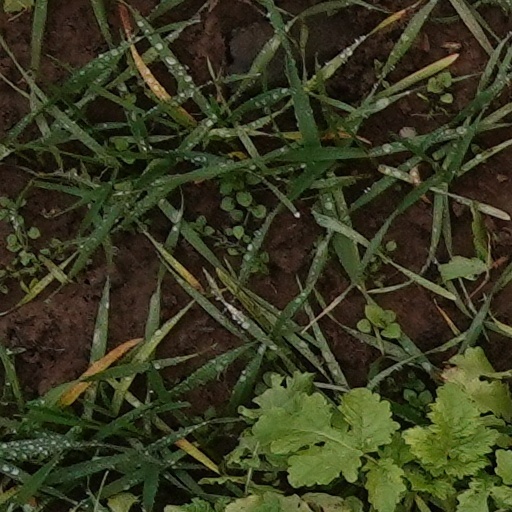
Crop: wheat